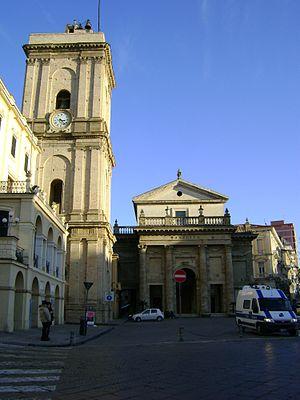
Lanciano est une ville italienne de la province de Chieti dans la région des Abruzzes en Italie.